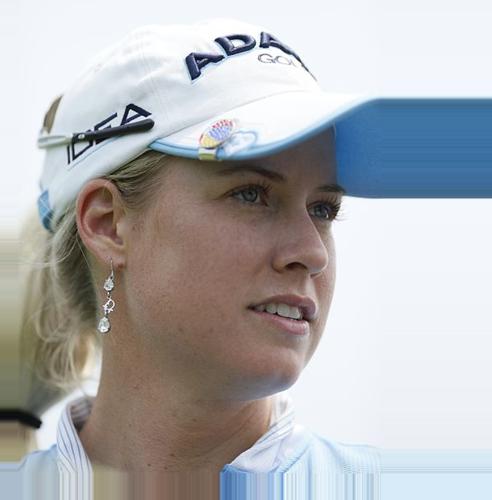
Age: 23